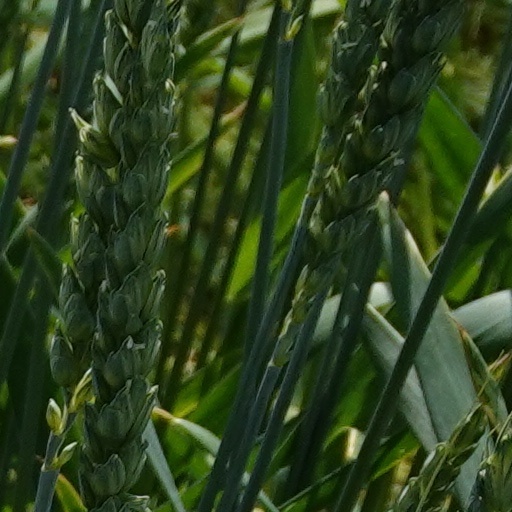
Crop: wheat